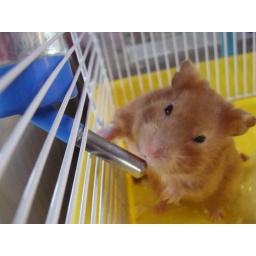
by the water bottle ~Poppy~